Kazakh Soviet Socialist Republic

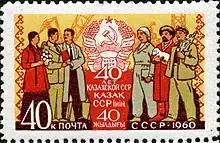
Stamp marking the Kazakh SSR's 40th anniversary

Established on 26 August 1920, it was initially called Kirghiz ASSR (Kirghiz Autonomous Soviet Socialist Republic) and was a part of the Russian SFSR. On 15–19 April 1925, it was renamed Kazak ASSR (subsequently Kazakh ASSR) and on 5 December 1936 it was elevated to the status of a Union-level republic, Kazakh Soviet Socialist Republic.